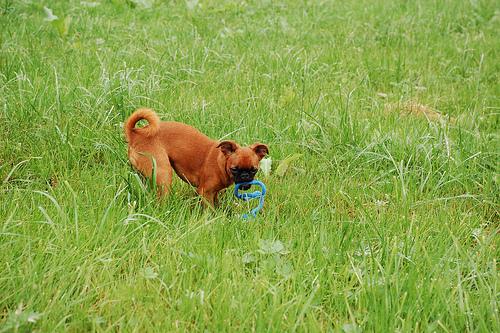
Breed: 209-n000042-Brabancon_griffo